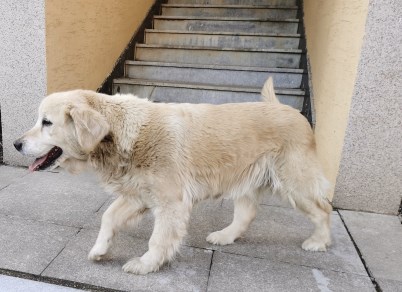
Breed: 5355-n000126-golden_retriever